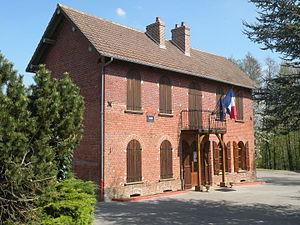
Frocourt mairie
Frocourt est une commune française située dans le département de l'Oise en région Hauts-de-France.